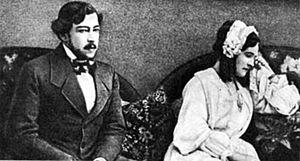
Un mois à la campagne est une pièce d'Ivan Tourgueniev écrite en 1850, mais qui n'a été créée qu'en 1879.